Trams in Australia

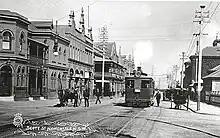
Tram in Scott Street, Newcastle near the turn of the 20th century

A steam tram line connected East and West Maitland between 1909 and 1926. The line ran from Victoria Street station in East Maitland along High Street, West Maitland crossing the 'Long Bridge' and terminated in the suburb of Campbells Hill. There was single track branch from High Street, West Maitland running along Church Street to West Maitland station. This branch line closed in 1915.